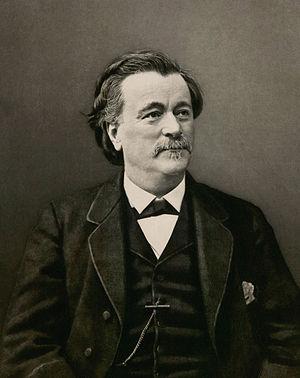
La rue Paul-Bert se situe dans le centre-ville d'Aix-en-Provence. Historiquement, elle fait le lien entre le Bourg Saint-Sauveur et la Ville comtale.
En France, un lycée de jeunes filles était un établissement public d'enseignement secondaire. Institués par la loi Camille Sée de 1880, les lycées publics de jeunes filles ont existé jusqu'aux années « 1960 » avant que la mixité ne se généralisât dans tous les lycées de garçons comme de filles qui deviennent alors des « lycées mixtes » puis des « lycées » et enfin des « lycées régionaux ».
Le gouvernement Léon Gambetta désigne les 73 jours, du 14 novembre 1881 au 26 janvier 1882, pendant lesquels Léon Gambetta accéda à la Présidence du Conseil de la Troisième République en France.
Paul Bert, né le 19 octobre 1833 à Auxerre et mort le 11 novembre 1886 à Hanoï, est un médecin, physiologiste et homme politique français.
L’histoire de la laïcité en France est la naissance et le développement de ce principe jusqu'à l'époque contemporaine.